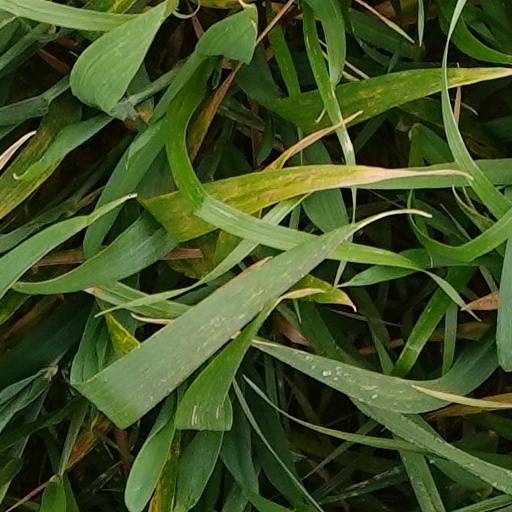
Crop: wheat